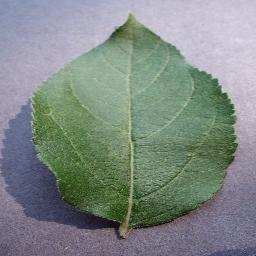
Label: Apple___healthy